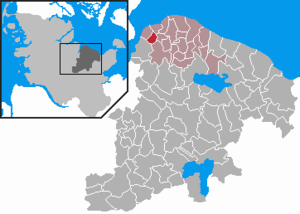
Brodersdorf
Kort
Brodersdorf er en by og en kommune i det nordlige Tyskland, beliggende i Amt Probstei i den nordlige del af Kreis Plön. Kreis Plön ligger i den østlige/centrale del af delstaten Slesvig-Holsten.